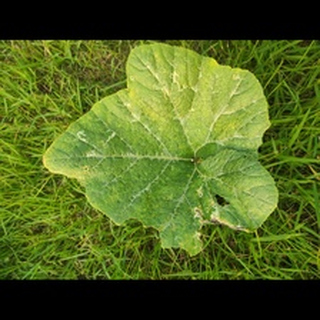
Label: pumpkin_bacterial_leaf_spot